Maurice Pon

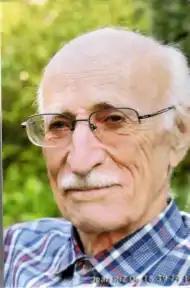
Pon in 2011

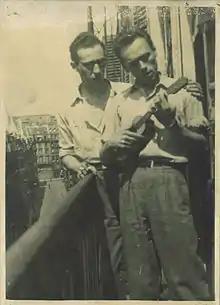
Maurice Pon (left) with Bernard Michel.

Maurice Marie Jean Pon (26 October 1921 in Bordeaux – 3 April 2019) was a French lyricist who mainly worked with Henri Salvador.